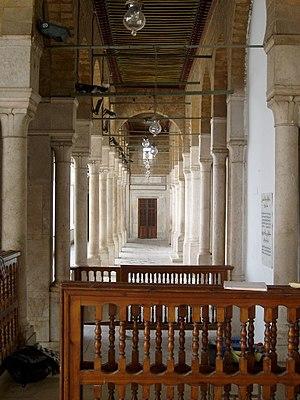
La mosquée Zitouna, ou mosquée de l'olivier, est la principale mosquée de la médina de Tunis.